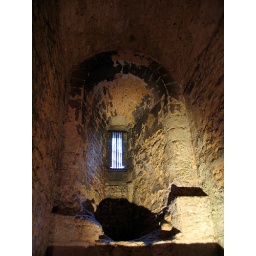
window in tower of london